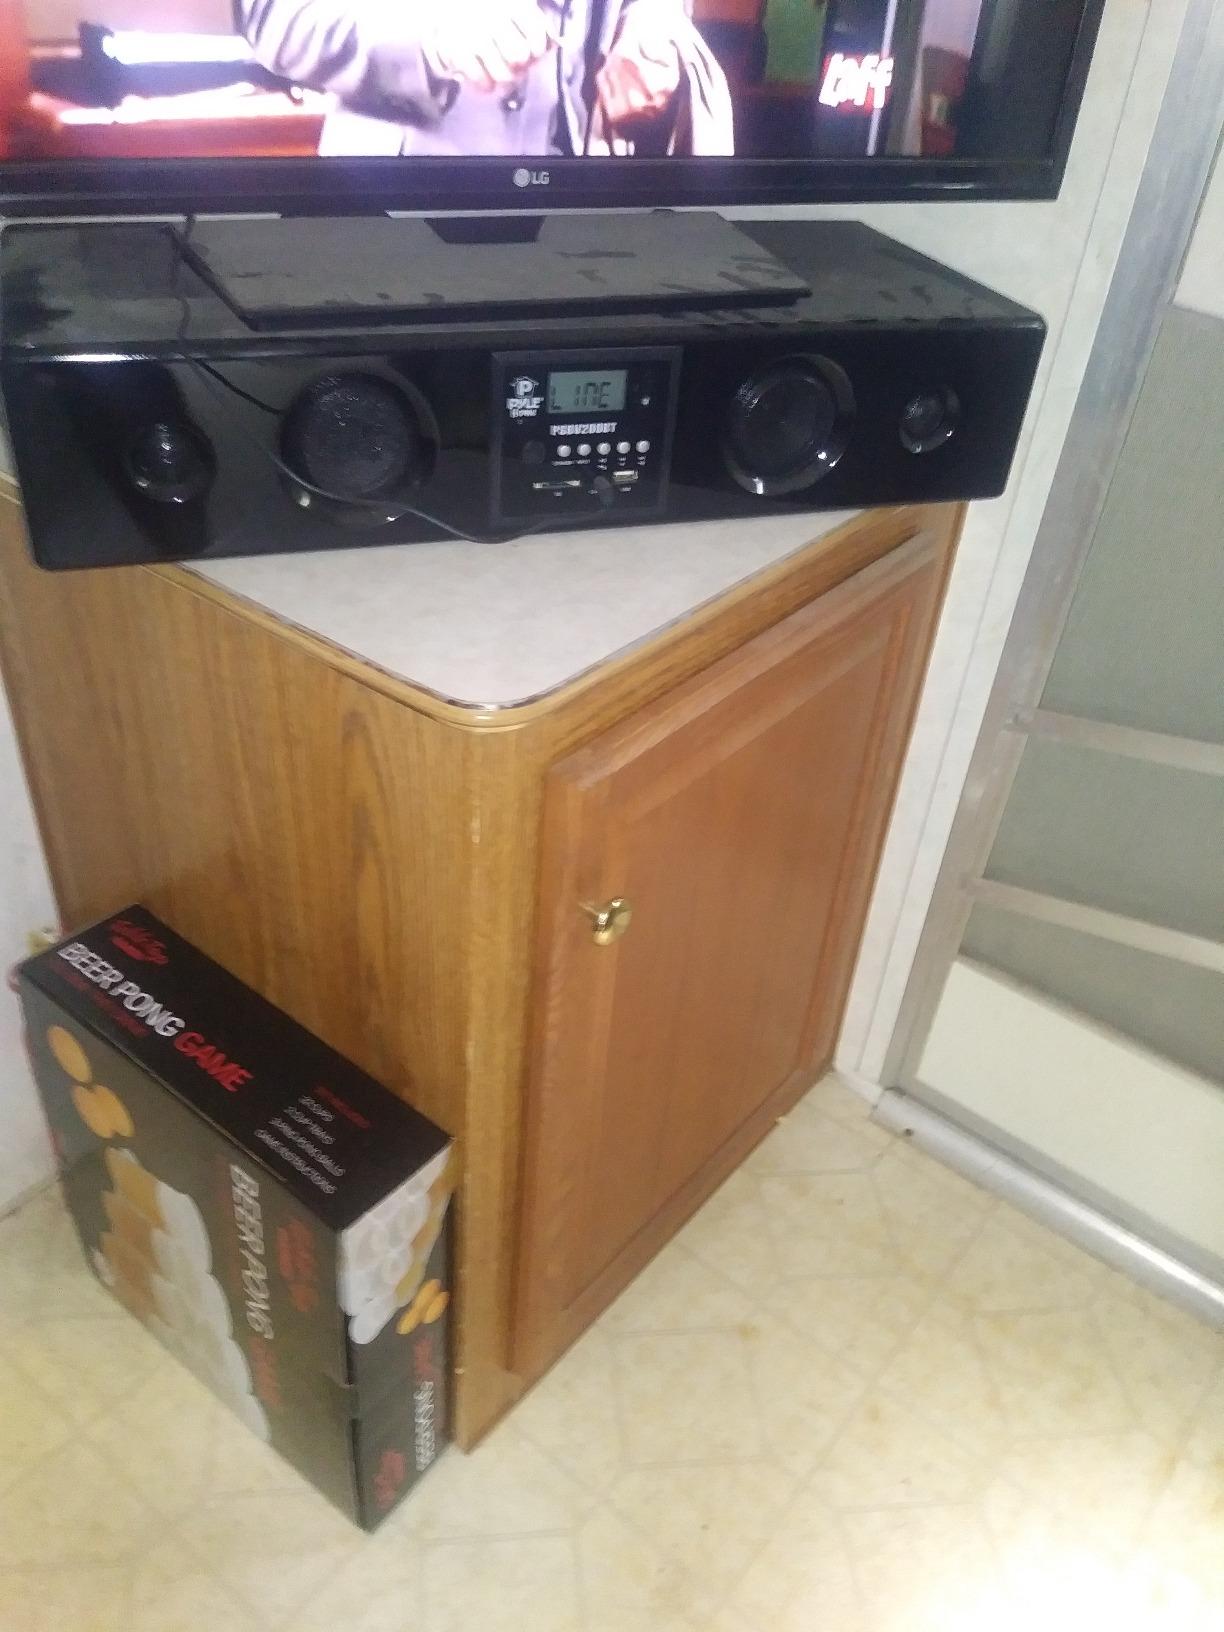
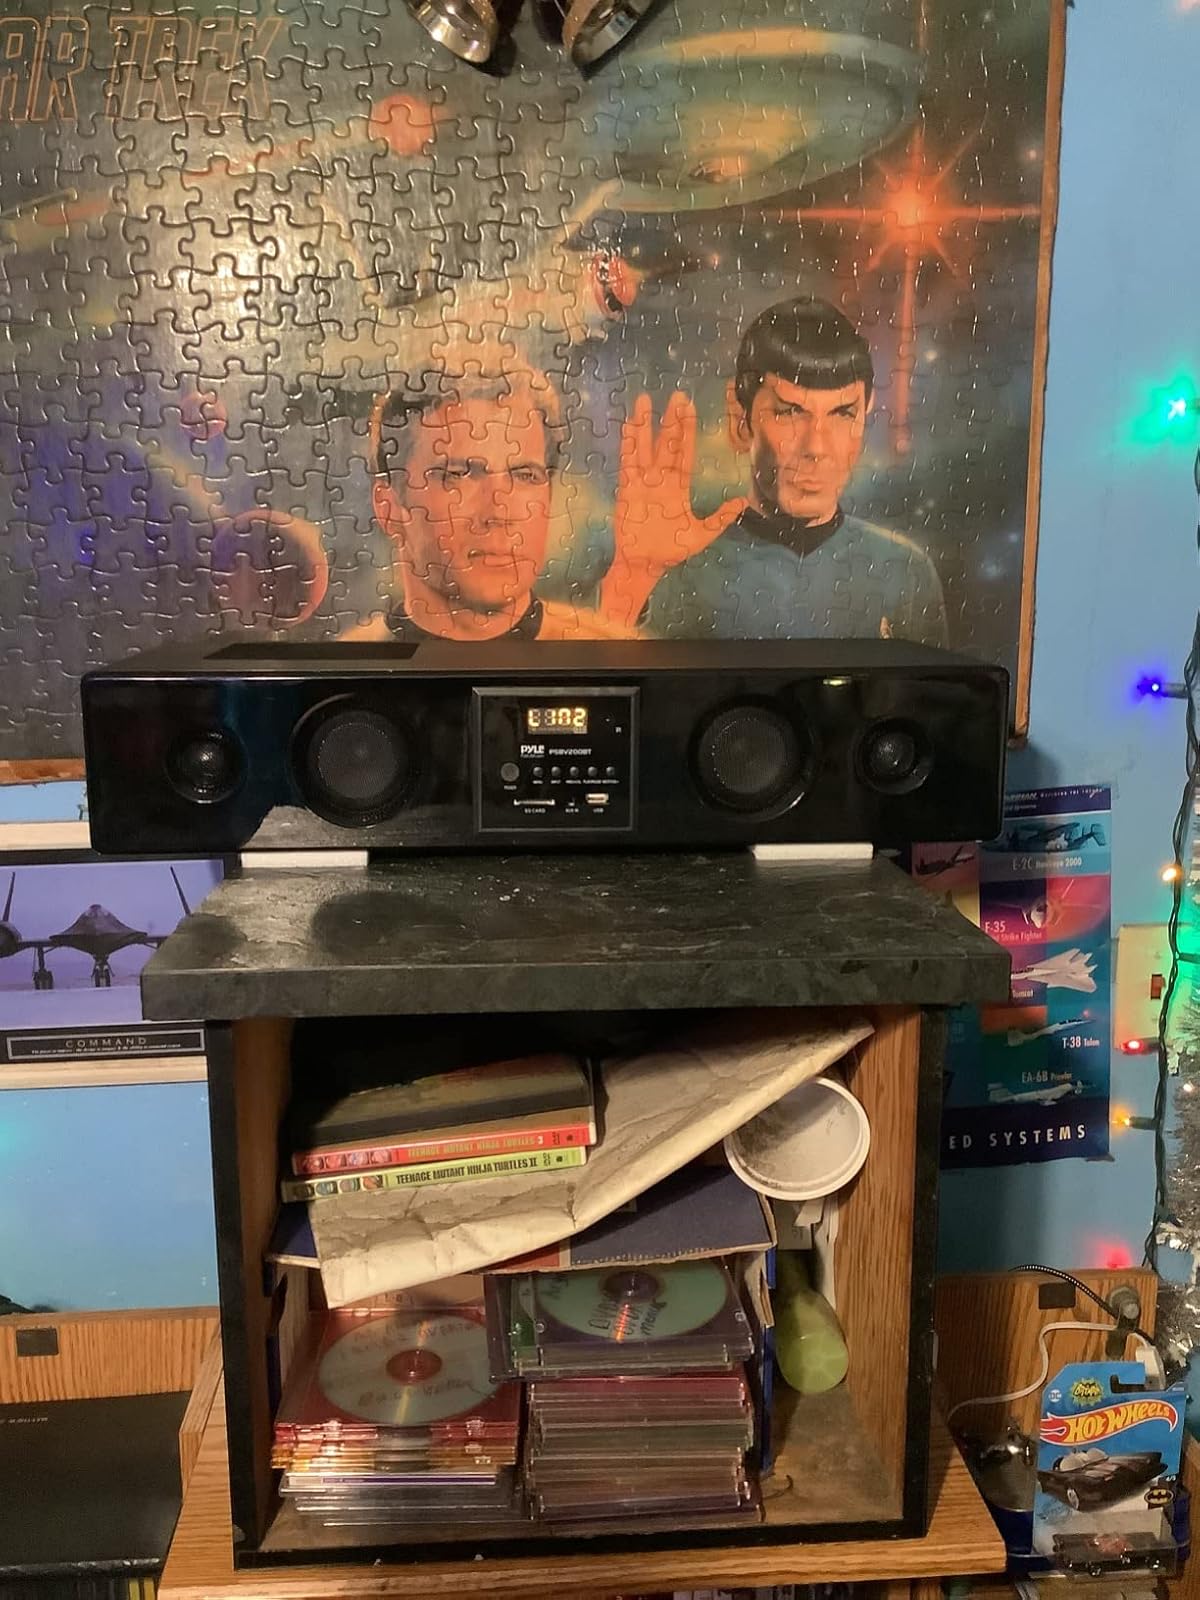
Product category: speaker
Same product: yes